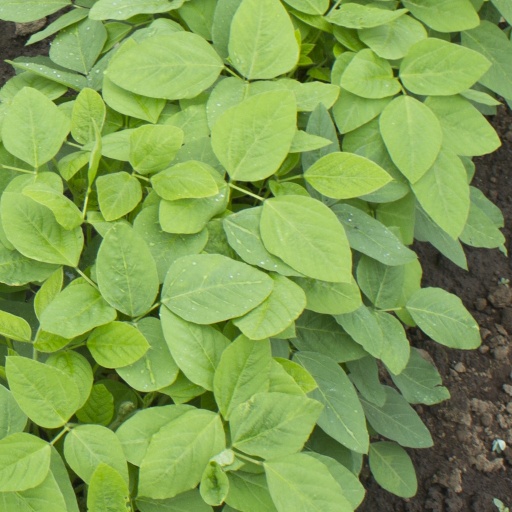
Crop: soybean